Fades Creek

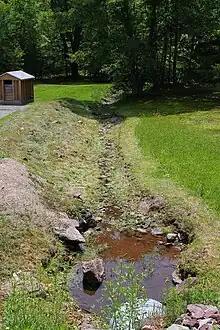
Fades Creek looking downstream in its upper reaches

The elevation near the mouth of Fades Creek is between above sea level. The elevation near the source is between above sea level.